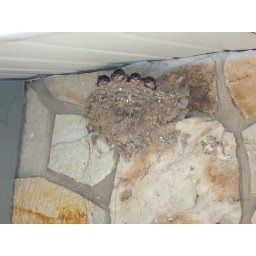
These baby birds were at a on the wall of the No Worries cafe in Park City